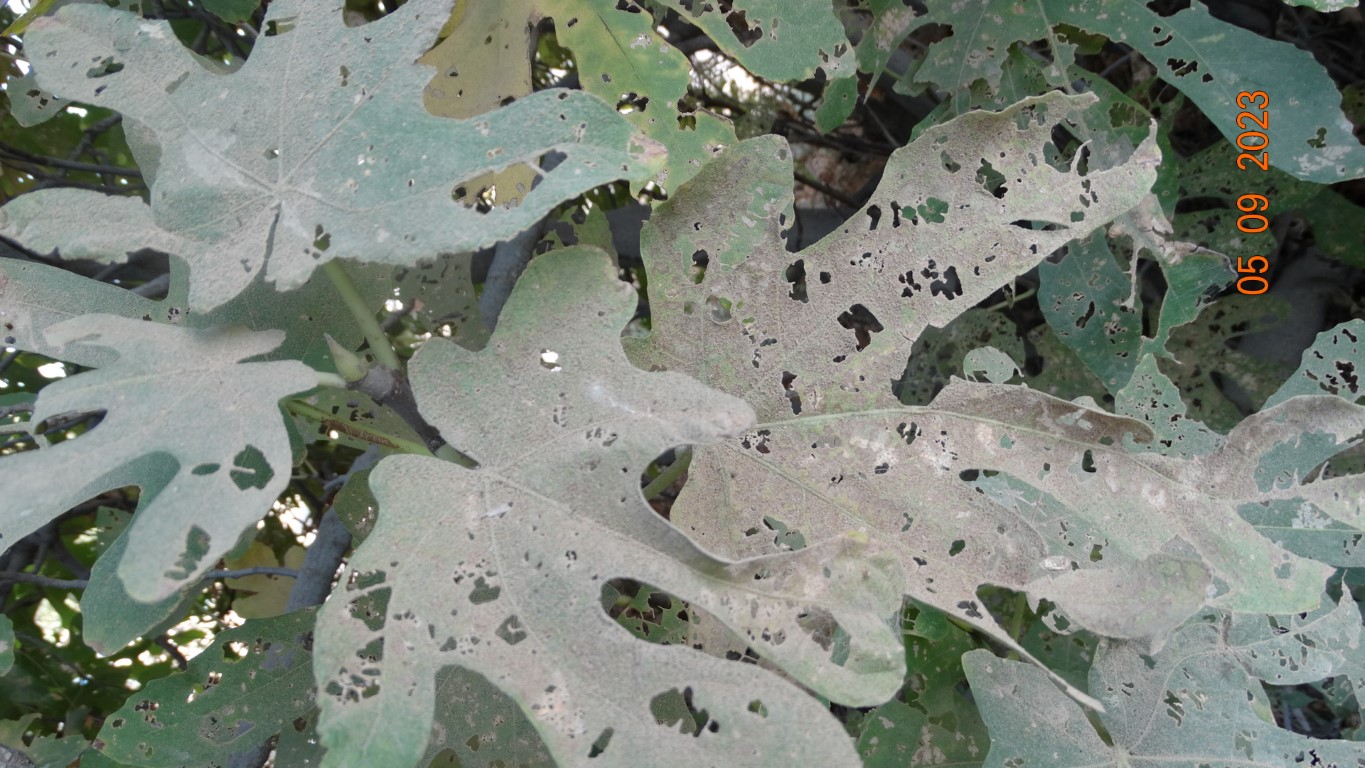
Label: infected